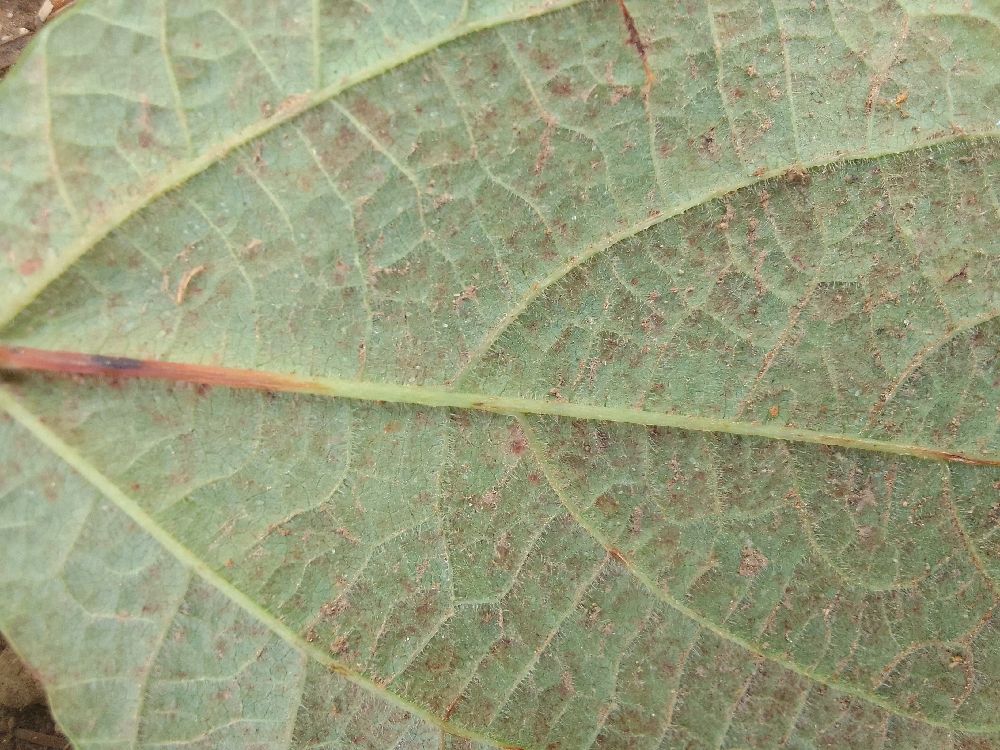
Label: anthracnose